Nieheimer

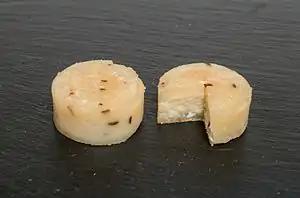
Nieheimer sauermilchkäse

Nieheimer is a sour milk cheese made using cow's milk and named after Nieheim, a town in Höxter district in North Rhine-Westphalia, Germany. It is prepared from curds that are first formed into a cake form and aged for around five to eight days. After this time, the cakes are broken down into smaller pieces, salt and caraway seeds are added, and the pieces are then covered with straw while drying. Milk or beer is also sometimes added at this time. After being flavored, the cheese is then placed into casks that are packed with layers of hops and further ripened. Nieheimer is prepared without the use of rennet.